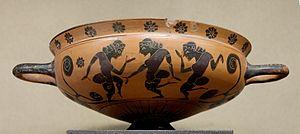
Scène de komos. Coupe comaste attique à figures noires
Voir aussi : Liste des siècles, Chiffres romains
Dans la Grèce antique, une kylix est un vase peu profond et évasé utilisé pour déguster du vin lors des symposia.
Un komos ou comos était une procession rituelle festive dans la Grèce antique, du nom de la divinité qui présidait aux festins, aux réjouissances nocturnes, ainsi qu'à la parure des femmes et des jeunes gens, et plus généralement aux excès. Si on peut le définir comme un groupe d'hommes en mouvement célébrant un événement communautaire, les pratiques précises que recouvre ce terme restent floues.